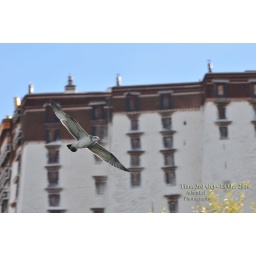
bird fly over dragon king lake